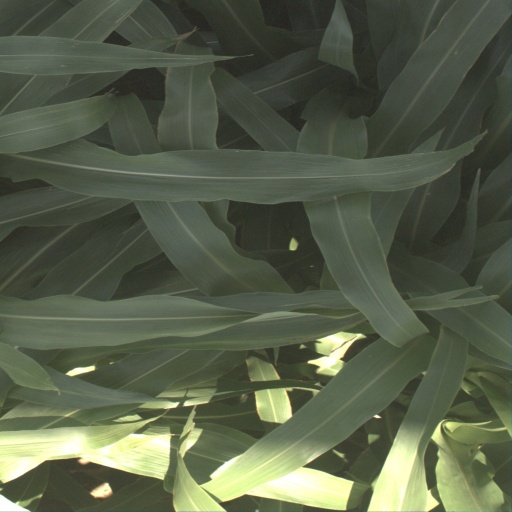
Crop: sorghum